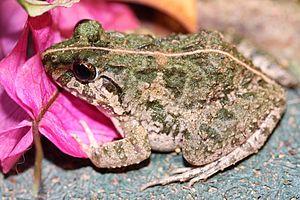
Fejervarya limnocharis est une espèce d'amphibiens de la famille des Dicroglossidae.